Project Y

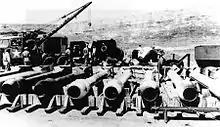
Long, tube-like casings. In the background are several ovoid casings and a tow truck.

Women at Los Alamos were encouraged to work, due to the shortage of labor and security concerns over bringing in local workers. About 60 wives of scientists were at work in Technical Area by September 1943. About 200 of the 670 workers in the laboratory, hospital and school were women in October 1944. Most worked in administration, but many women such as Lilli Hornig, Jane Hamilton Hall, and Peggy Titterton worked as scientists and technicians. Charlotte Serber headed the A-5 (Library) Group. A large group of women worked on numerical calculations in the T-5 (Computations) Group. Dorothy McKibbin ran the Santa Fe office, which opened at 109 East Palace Avenue on 27 March 1943. New staff members at the secret Los Alamos site were not given in advance any directions to the site or security credentials. They were told to report to the Santa Fe office, where McKibbin provided them with such things and thereby became the gatekeeper of Los Alamos.